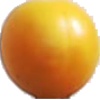
Label: Cherry Wax Yellow 1